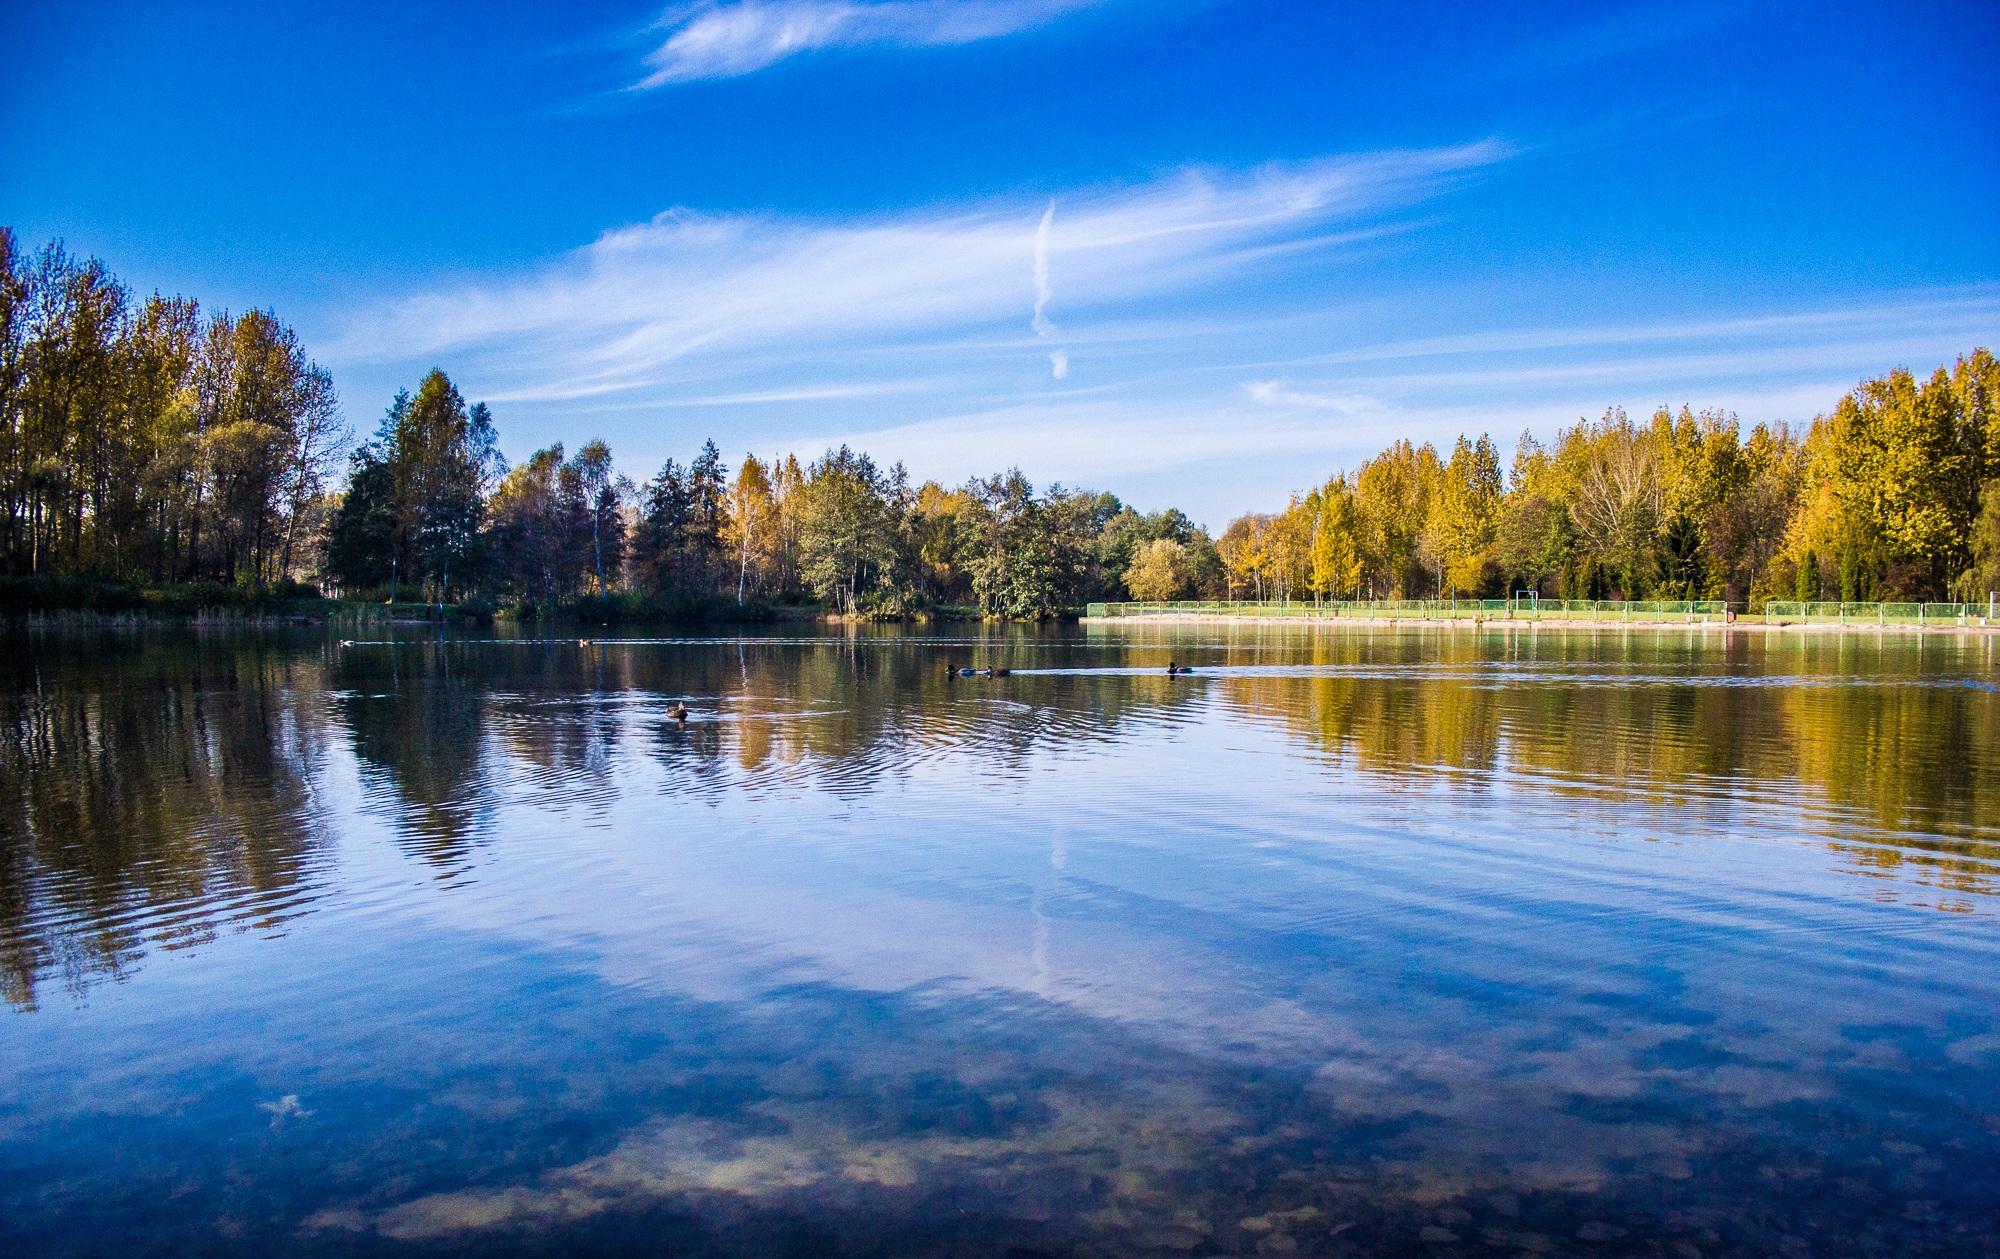
landscape, tree, water, nature, outdoor, cloud, sky, sunlight, morning, lake, river, dusk, pond, environment, evening, reflection, tranquil, scenic, autumn, scenery, calm, reservoir, body of water, trees, loch